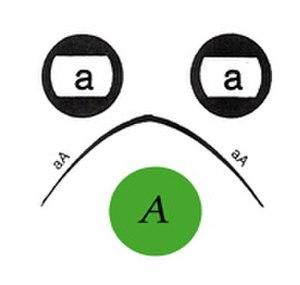
L'immunodiffusion double est une technique immunologique utilisée dans la détection, l'identification et la quantification d'anticorps et d'antigènes, comme les immunoglobulines et les antigènes nucléaires. Cette technique est nommée d'après Örjan Ouchterlony, un physicien suédois qui a inventé le test en 1948.